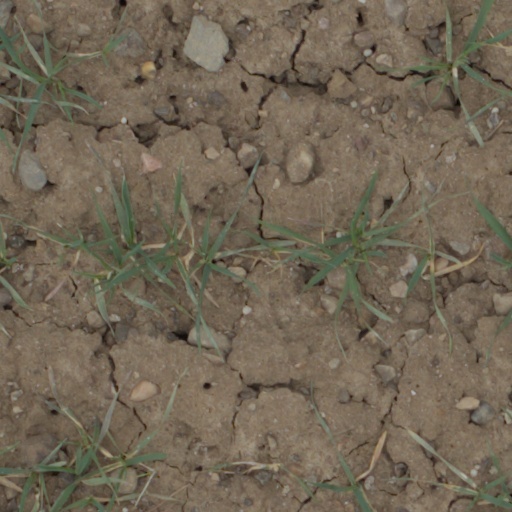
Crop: wheat